Slope Day

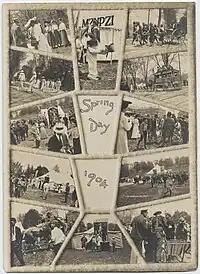
Images of Slope Day at Cornell University, then known as Spring Day, in 1904

Slope Day is an annual day of celebration held at Cornell University, historically held during the last day of regular undergraduate classes, though it has been moved to the following day as of 2014. The Slope Day Programming Board (SDPB) is responsible for organizing the event, selecting artists, and managing the Slope Day's execution. Though Slope Day has gone through many phases, in recent years the focus has shifted to live music and catered food and beverages on the slope on Cornell's primary campus in Ithaca, New York.